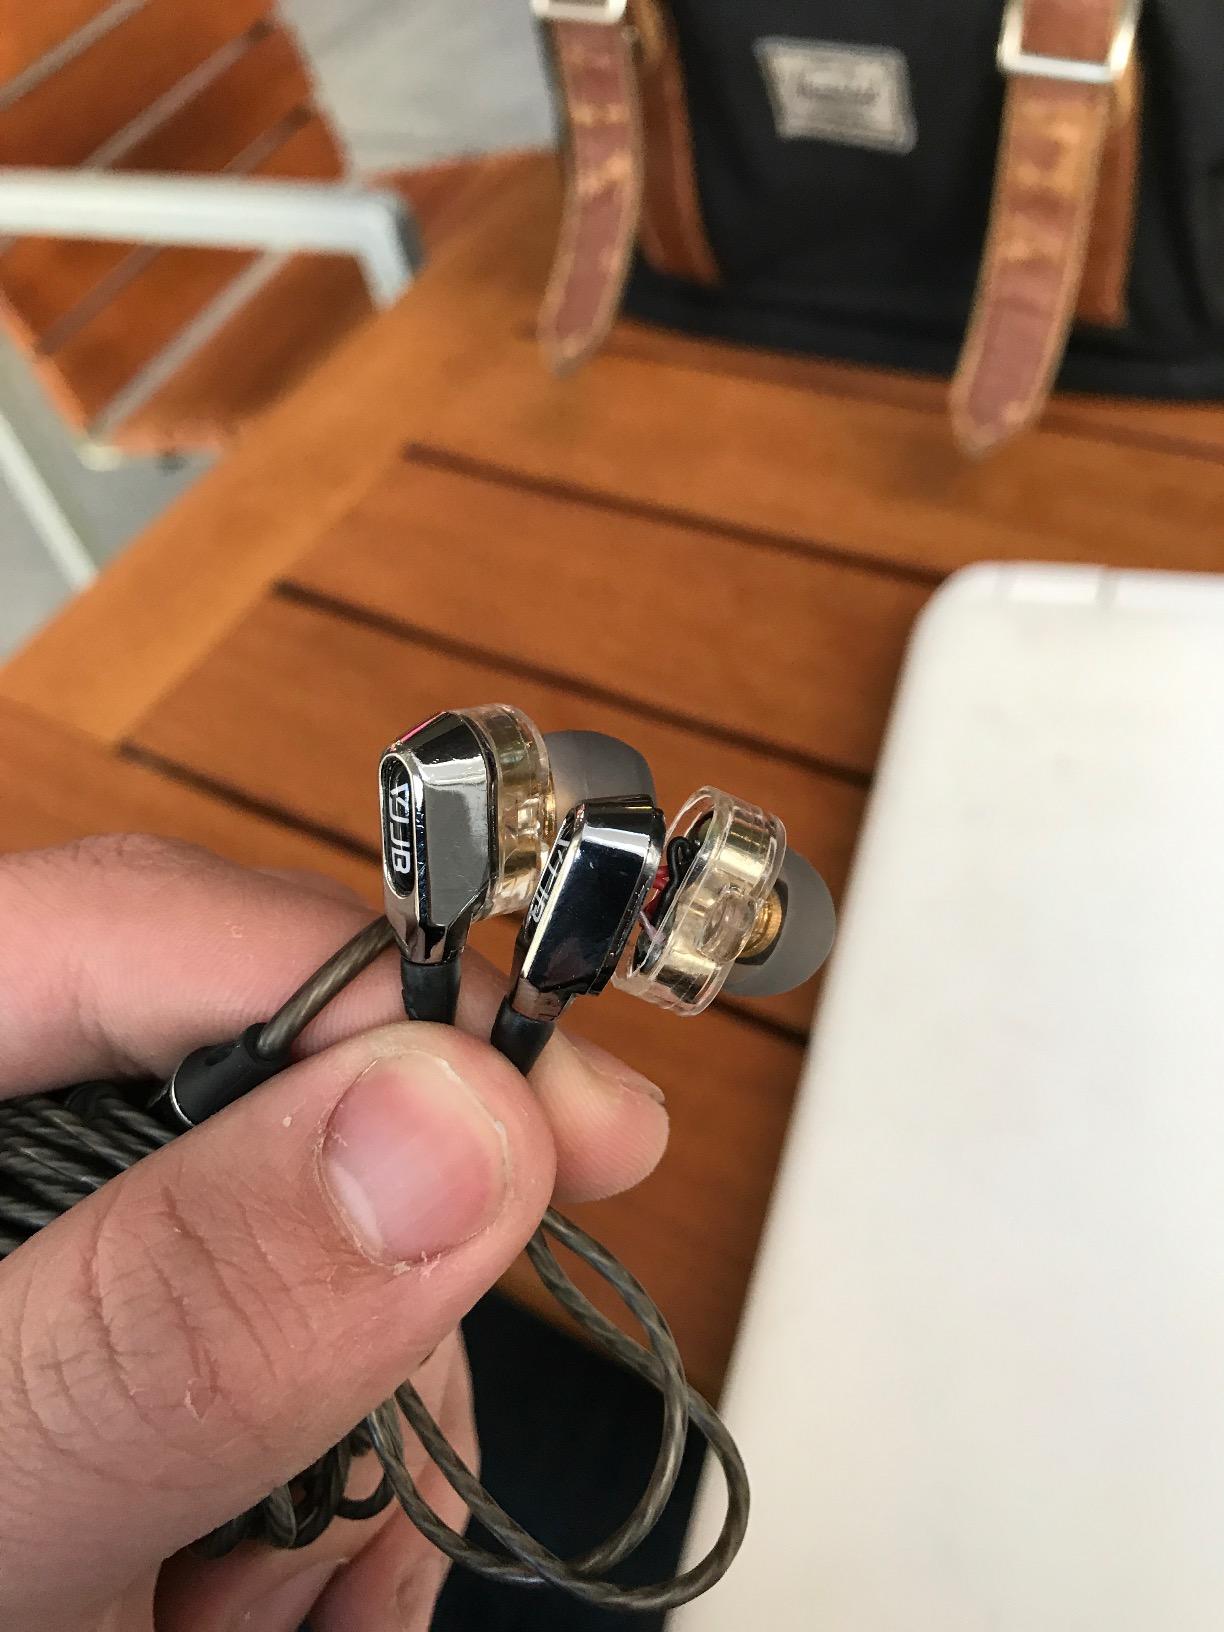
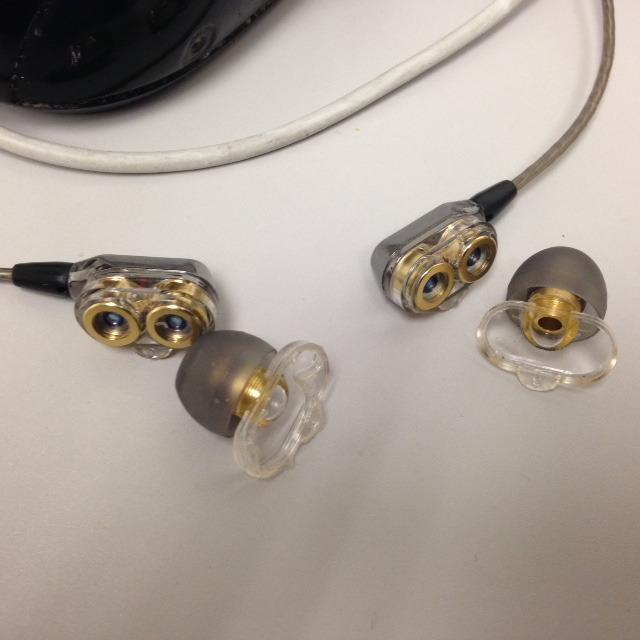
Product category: headphones
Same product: yes